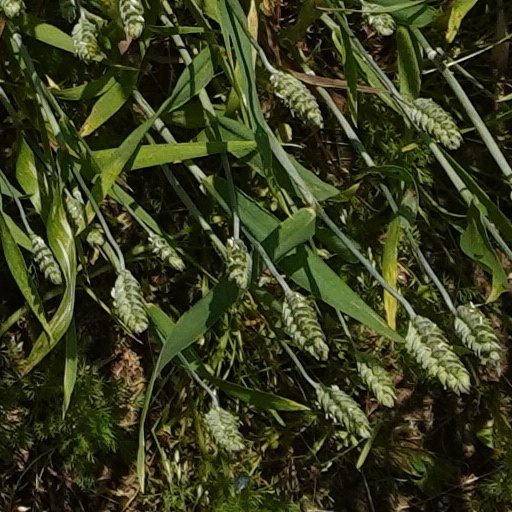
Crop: wheat